Land Rover Defender

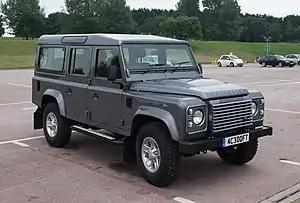
2016 Defender 110 estate

From spring 2007, a series of changes were made to the Defender, most of which were implemented to meet emissions and safety legislation. The biggest change was to the drivetrain. The Td5 engine was replaced by an engine from Ford's DuraTorq line (AKA the Puma engine), built in their factory in Dagenham, making the Td5 the last Land Rover engine to be built in-house at Solihull. The engine chosen was from the ZSD family, being a version of the 2.4-litre four-cylinder unit also used in the highly successful Ford Transit. The engine's lubrication and sealing system was adapted for use in wet, dusty conditions and to maintain lubrication at extreme angles in off-road use. The power level remained the same at , but with a lower power peak speed for towing and better acceleration. Torque output rose from to due to the fitting of a variable-geometry turbocharger. This produced a wider spread of torque than the Td5, from 1,500 rpm to 2,000 rpm. The engine was mated to a new six-speed gearbox. First gear is lower than the previous gearbox for better low-speed control, whilst the higher sixth gear is intended to reduce noise and fuel consumption at high speeds.